Copper Basin Railway

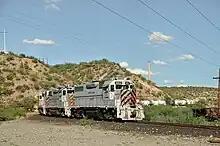
Copper Basin#402 hauling tanks of sulfuric acid from the Winkelman smelter to the Ray mine, to use in their leach operation.

The Copper Basin Railway is an Arizona short-line railroad that operates from a connection with the Union Pacific Railroad (UP) at Magma to Winkelman, in of length. The railroad also has a branch line that runs from Ray Junction to Ray, Arizona. There was formerly an interchange with the San Manuel Arizona Railroad (SMA) at Hayden. The CBRY exists primarily to serve a copper mine. L. S. “Jake” Jacobson was the President and Chief Operating Officer, retiring in 2020 after more than 30 years in his position. In summer 2006, ASARCO Copper Corporation purchased the entire railroad.